Jacob

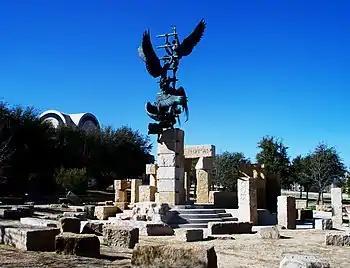
Jacob's Dream statue and display on the campus of Abilene Christian University

According to the folk etymology found in Genesis 25:26, the name is derived from "heel", as Jacob was born grasping the heel of his twin brother Esau. The historical origin of the name is uncertain, although similar names have been recorded. is recorded as a place name in a list by Thutmose III (15th century BC), and later as the "nomen" of a Hyksos pharaoh. The hieroglyphs are ambiguous, and can be read as "Yaqub-Har", "Yaqubaal", or "Yaqub El". The same name is recorded earlier still, in , in cuneiform inscriptions (spelled "ya-ah-qu-ub-el", "ya-qu-ub-el"). The suggestion that the personal name may be shortened from this compound name, which would translate to "may El protect", originates with Bright (1960). In the Amorite language, parallel forms of Jacob's name are attested as "ia-aḫ-qú-ub-DINGIR" and "ia-aḫ-qú-bu-um".